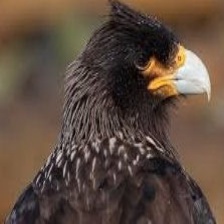
Species: STRIATED CARACARA
Scientific name: PHALCOBOENUS AUSTRALIS